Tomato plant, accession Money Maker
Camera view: horizontal (90 deg, fisheye); turntable rotation: 120 degrees
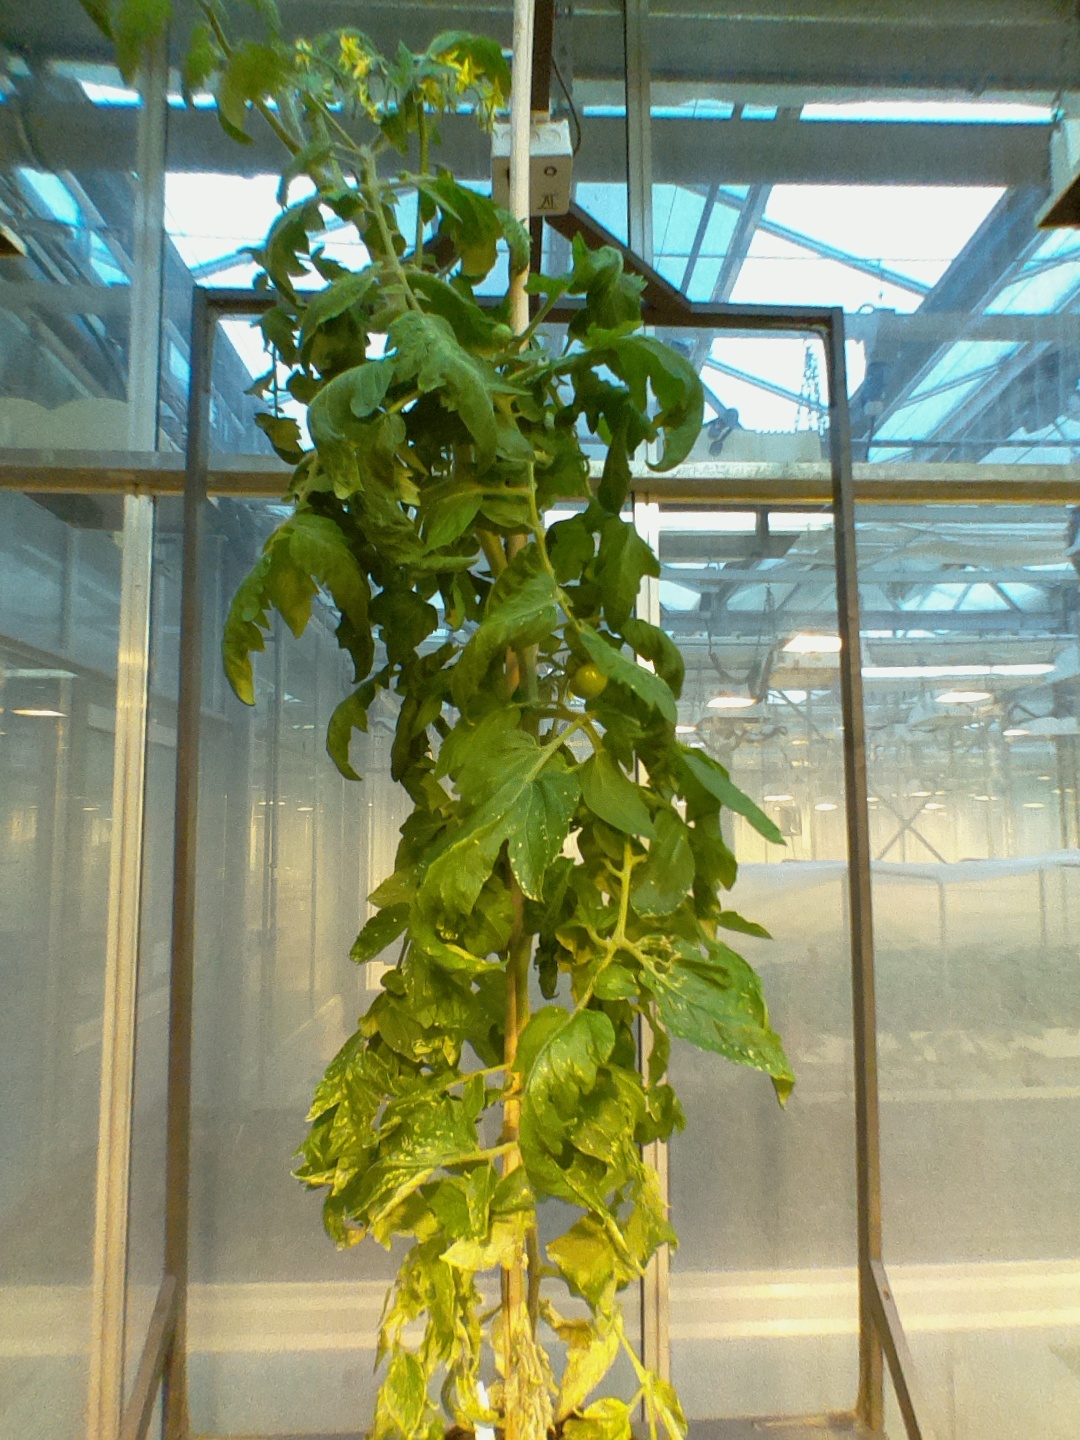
BBCH growth stage 67: Full flowering, 70%-80% of flowers open, more petals falling